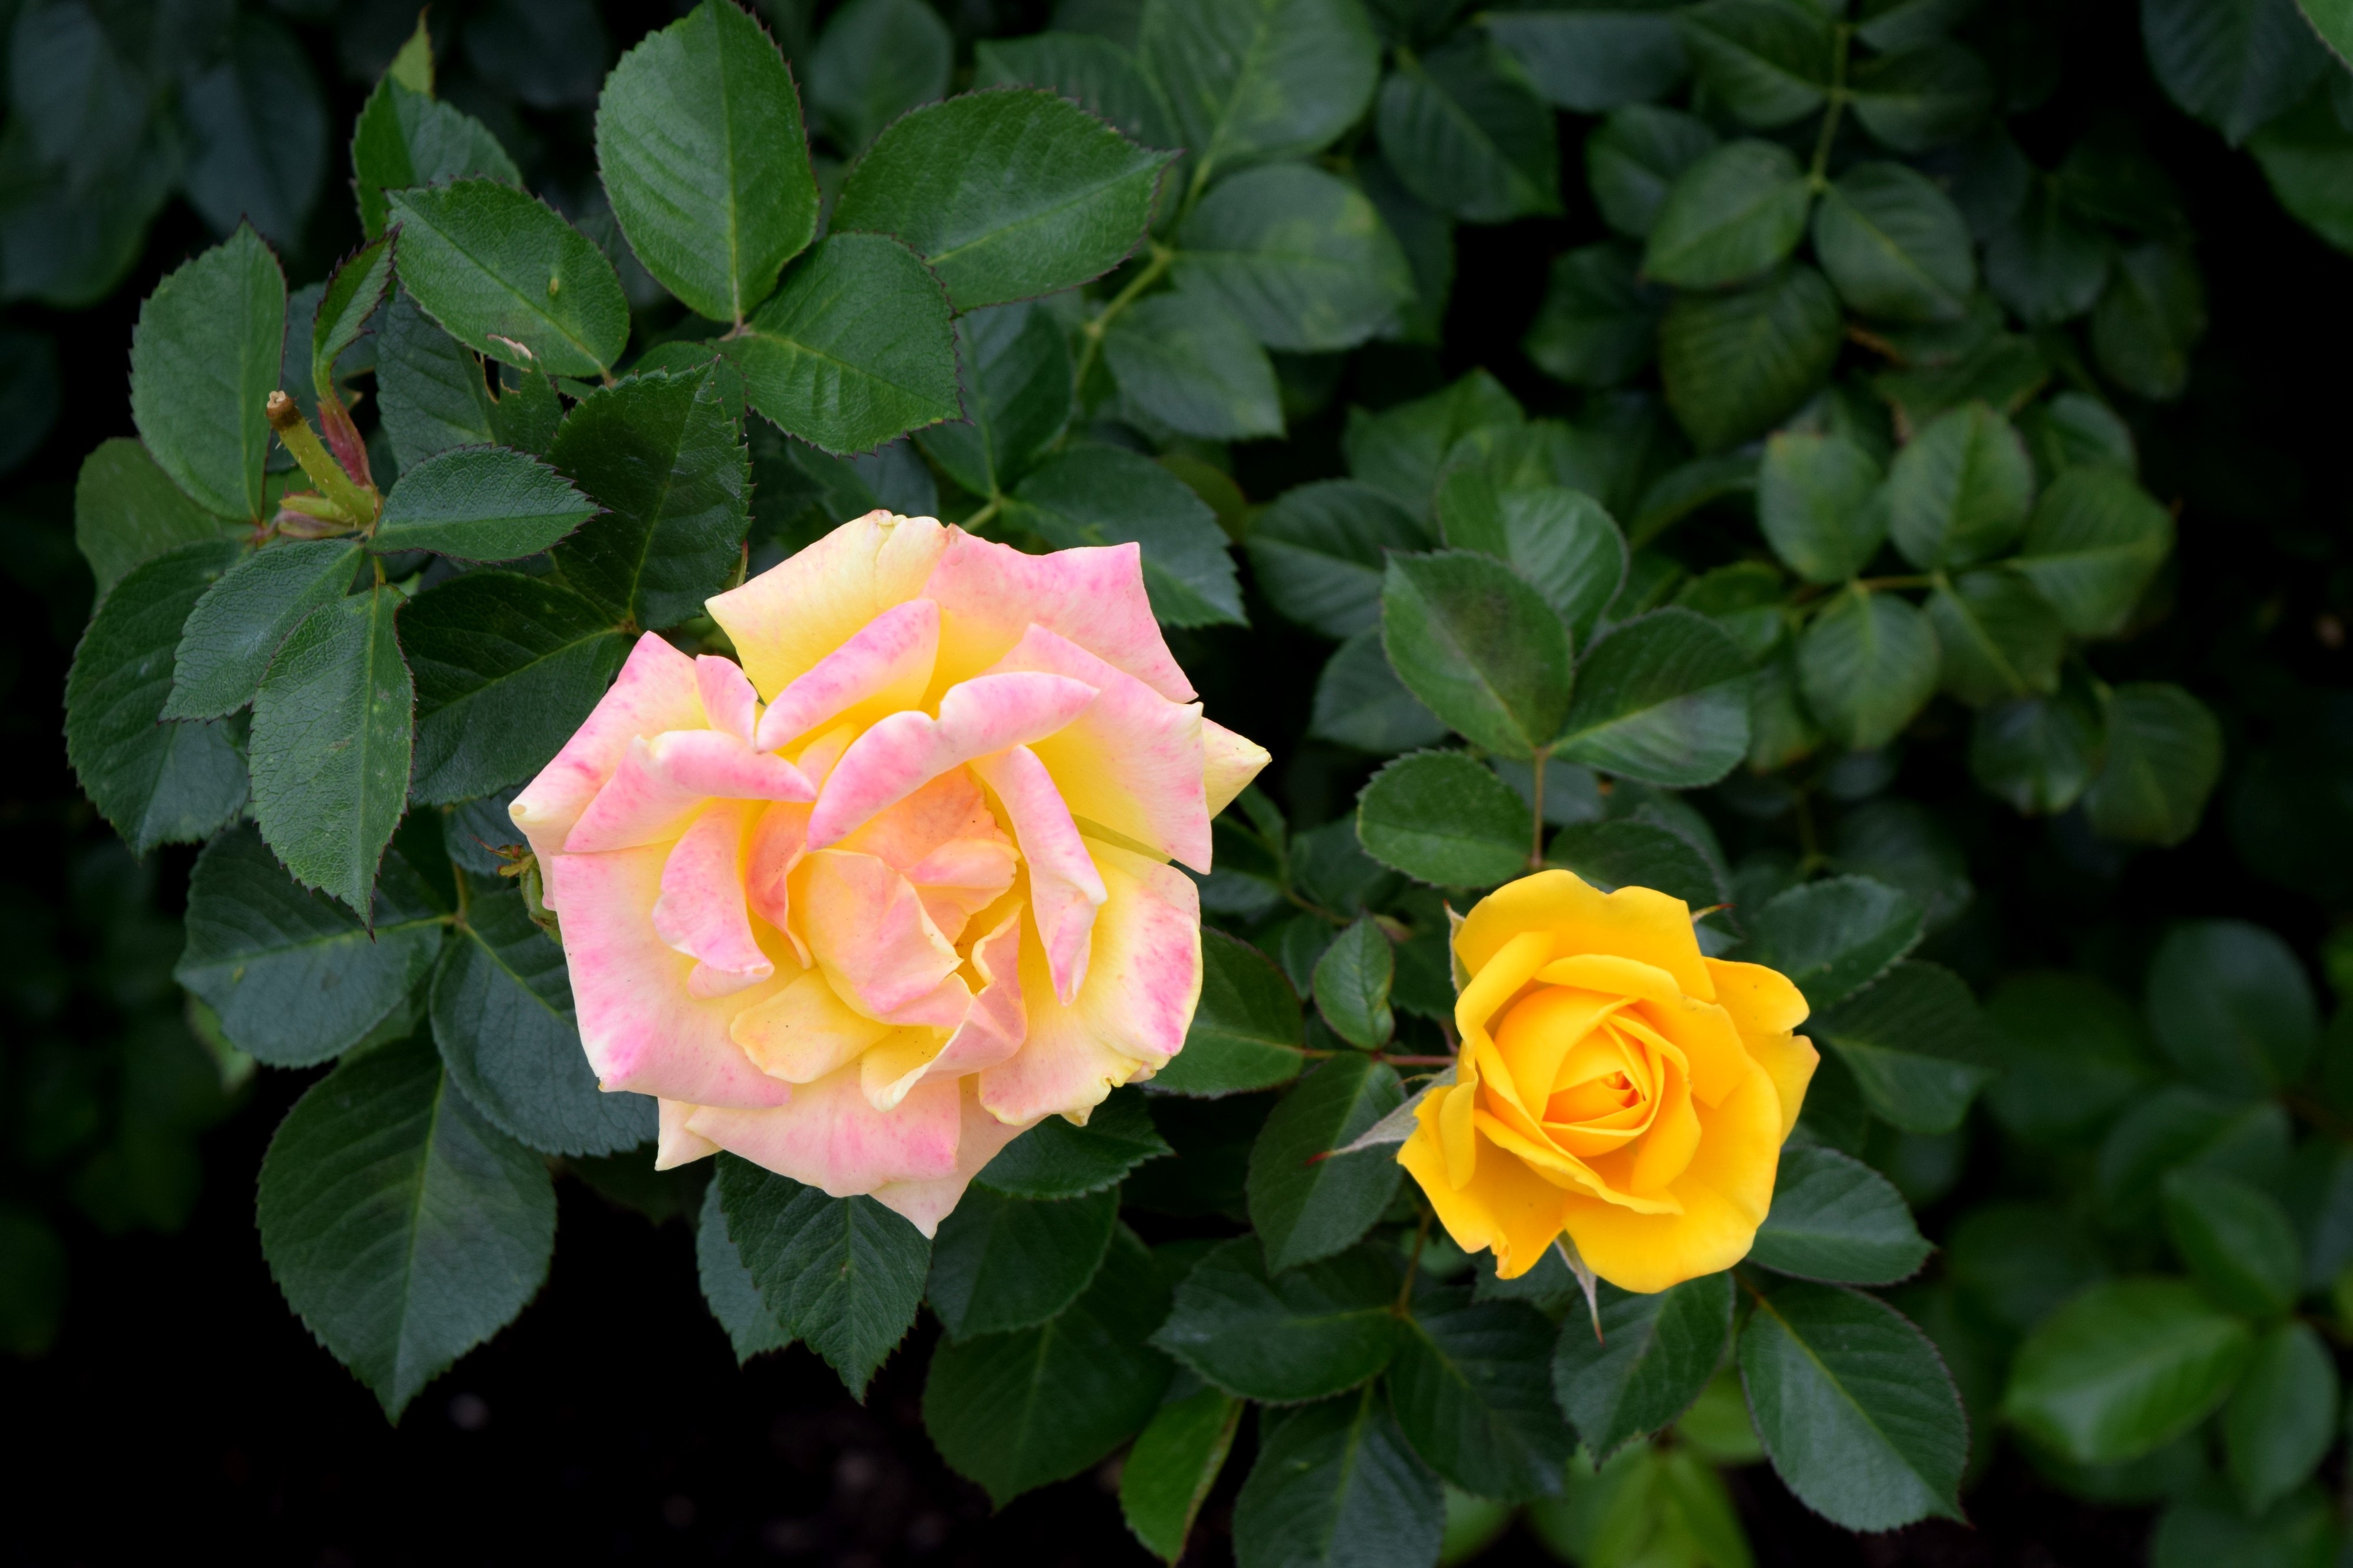
plant, flower, petal, rose, spring, fresh, botany, yellow, flora, shrub, floribunda, yellow rose, flowering plant, garden roses, rose family, annual plant, land plant, rose order, austrian briar